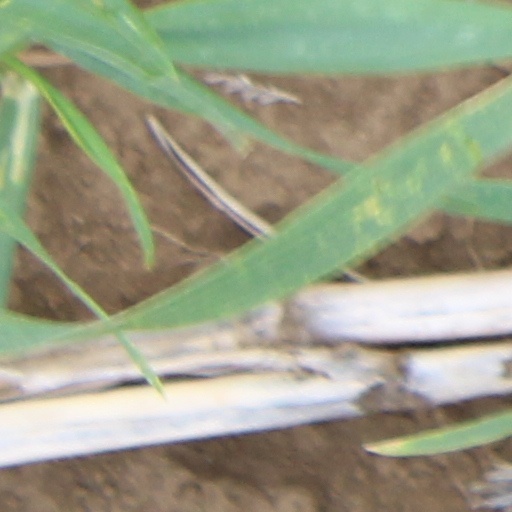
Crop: wheat